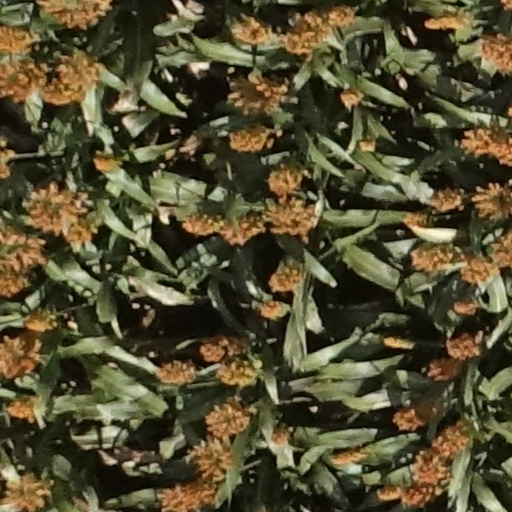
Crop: sorghum